Revisionist Zionism

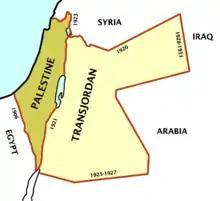
The British included Transjordan within the borders of the British Mandate for Palestine, at the same time excluding it from Jewish settlement.

Revisionist Zionism was based on a vision of "political Zionism", which Jabotinsky regarded as following the legacy of Theodor Herzl, the founder of modern political Zionism. His main demand was the creation of Greater Israel on both sides of the Jordan River, and was against partitioning Palestine with the Arabs, such as suggested by the Peel Commission.